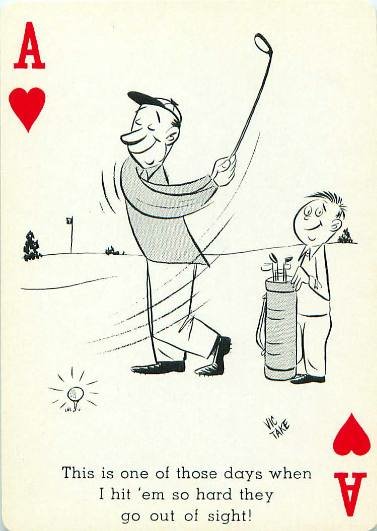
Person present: Yes